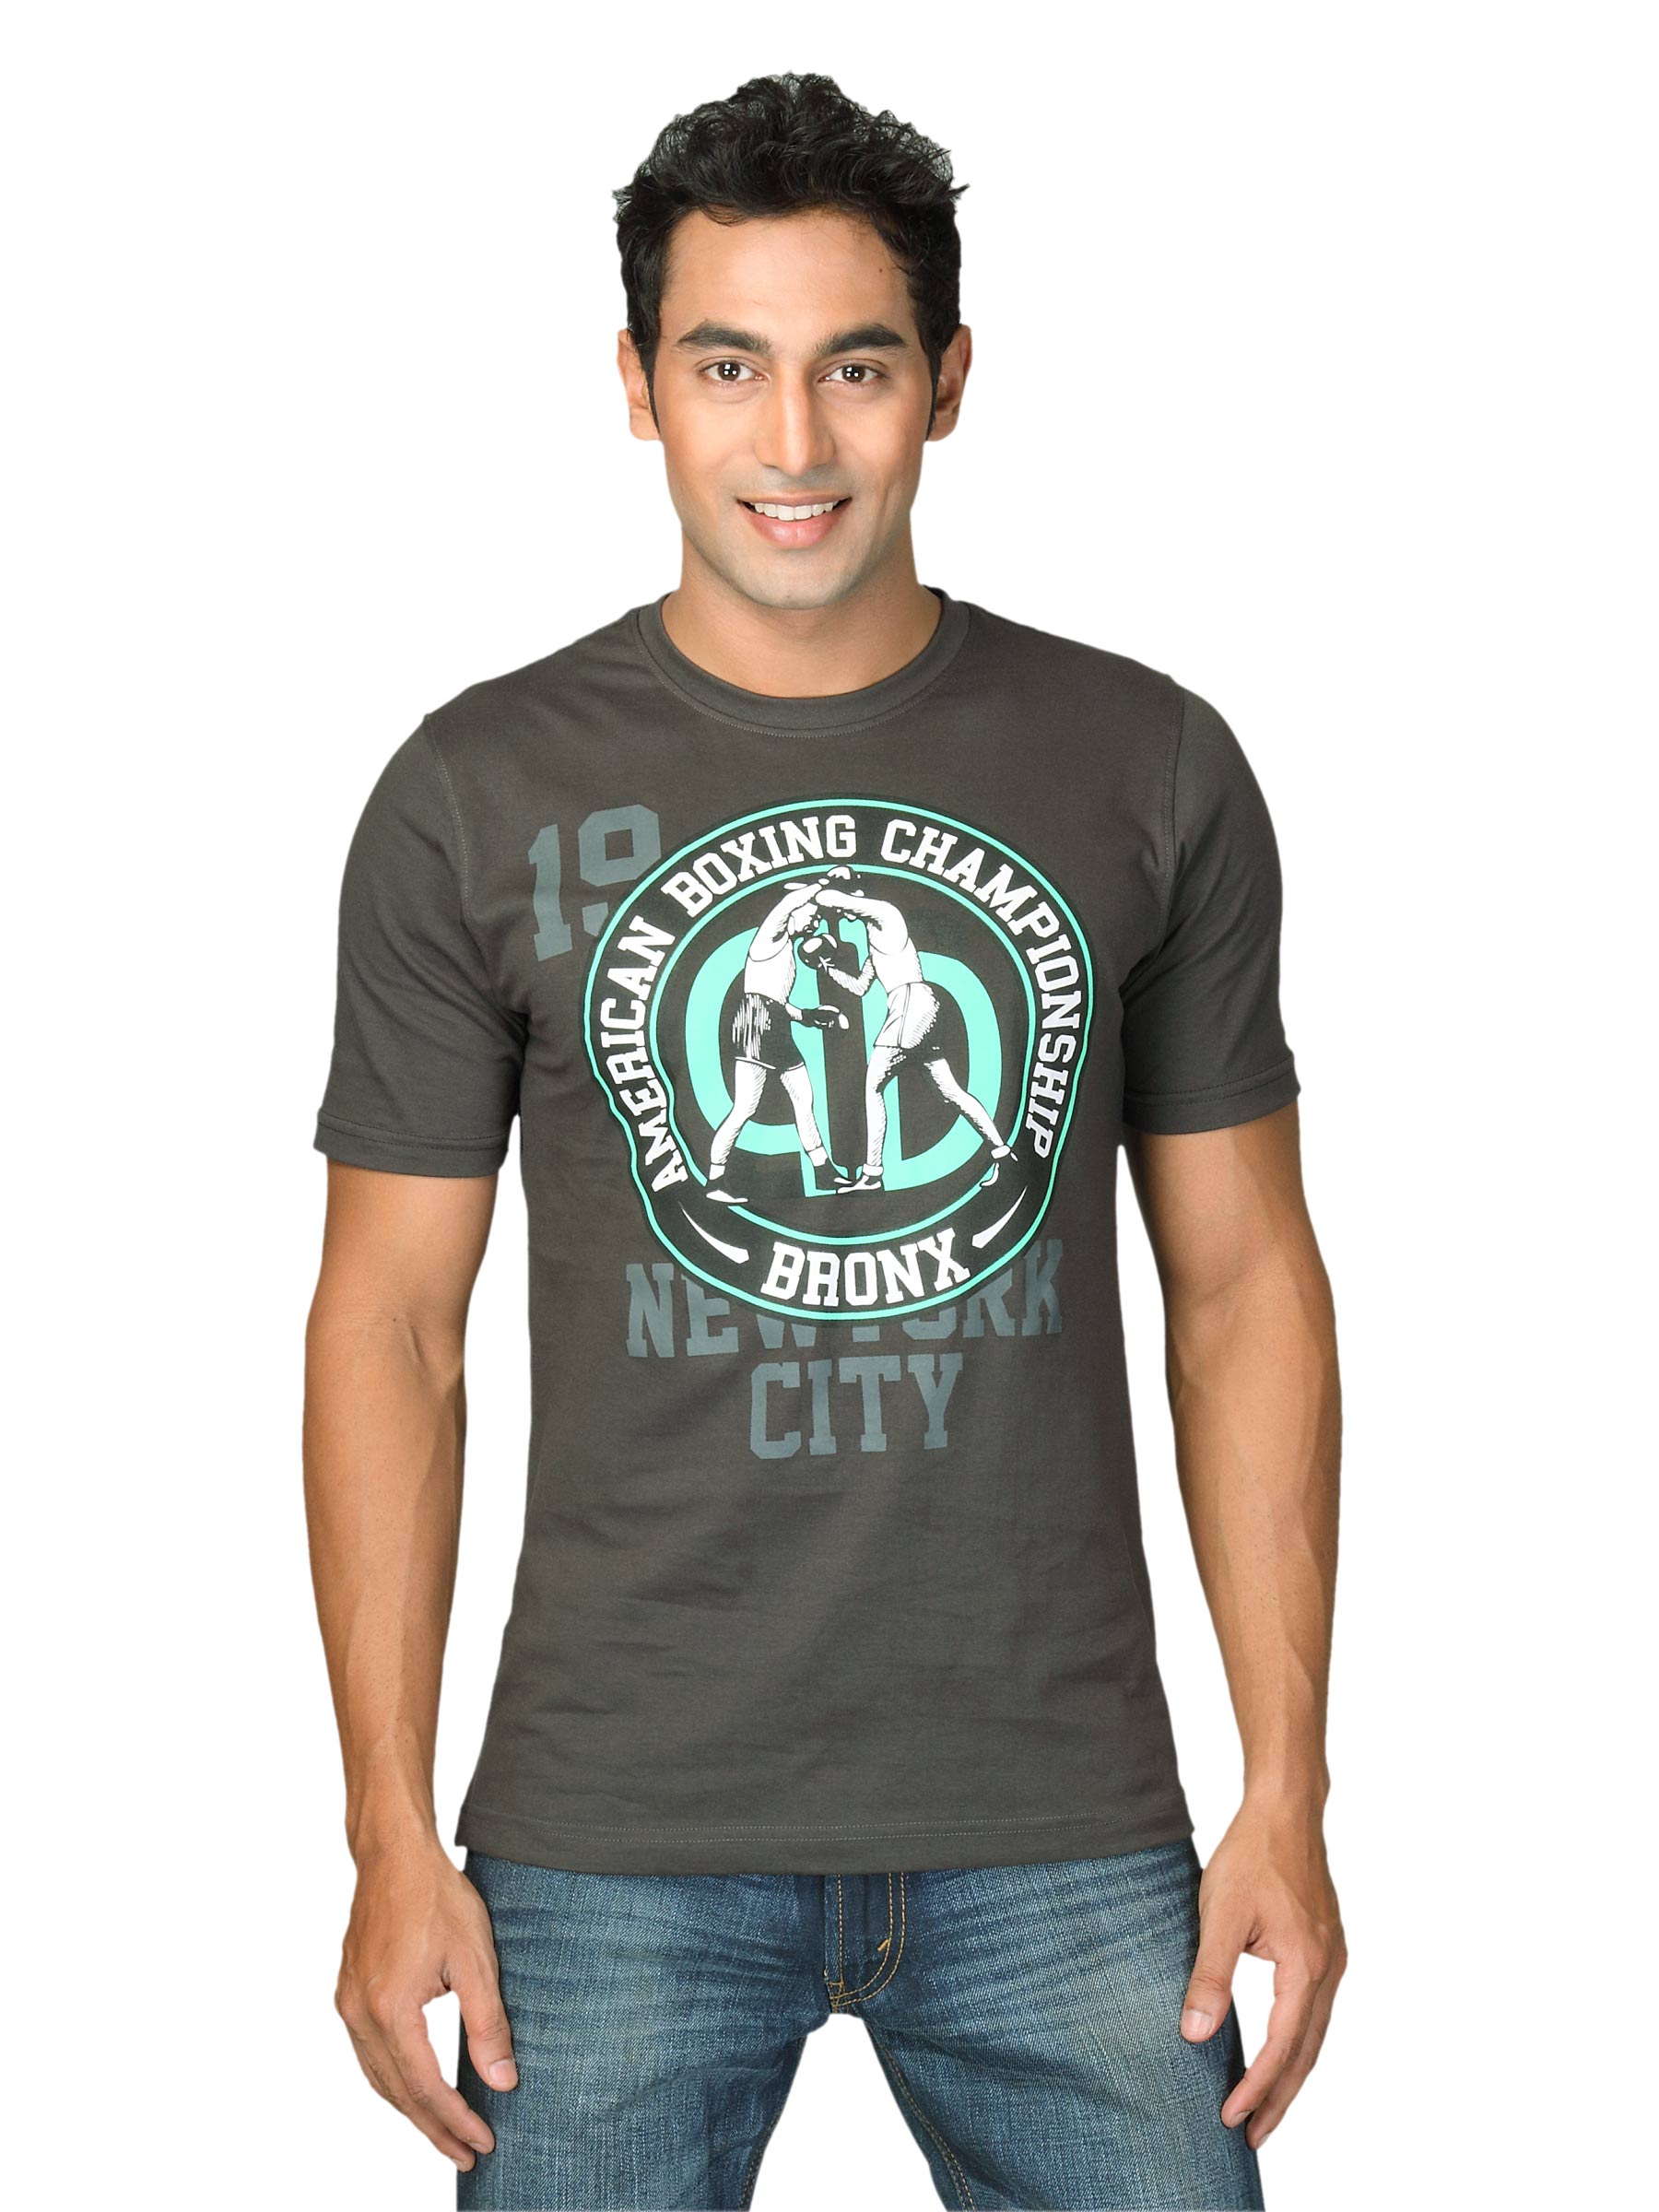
Locomotive Men Stripe Lann Grey T-Shirts
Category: Apparel / Topwear / Tshirts
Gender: Men
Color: Grey
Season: Summer 2011
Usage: Casual